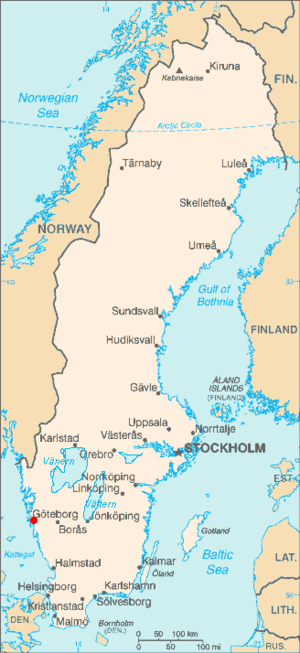
La 51ᵉ édition du Melodifestivalen s'est déroulée du 4 février au 10 mars 2012. Elle désigna l'artiste représentant la Suède au Concours Eurovision de la chanson 2012.